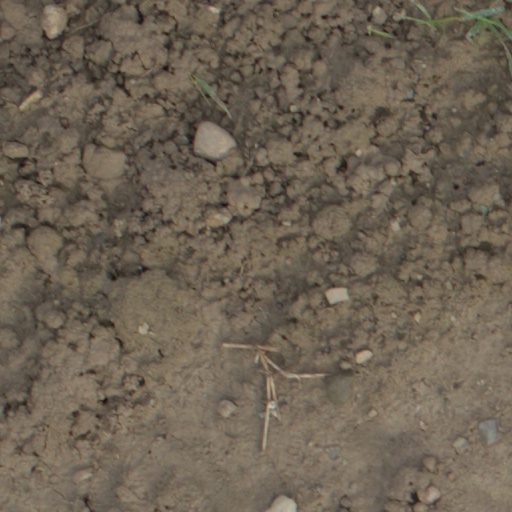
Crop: wheat